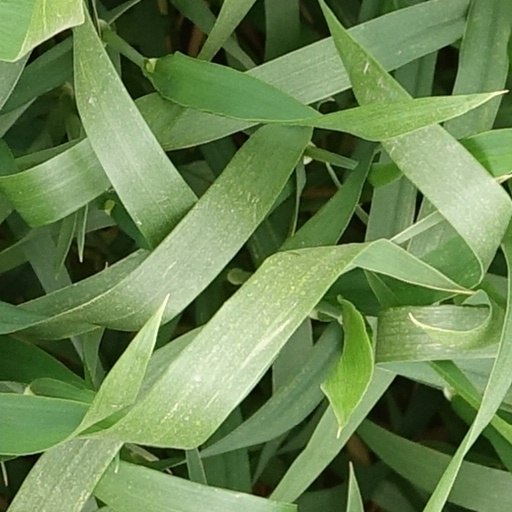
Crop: wheat